Hadrian

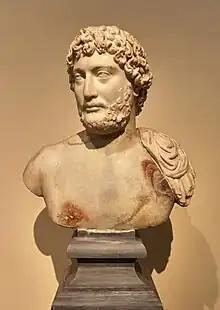
Bust of Hadrian from Athens, 130 AD, National Archaeological Museum, Athens

Hadrian died in the year 138 on 10 July, in his villa at Baiae at the age of 62, having reigned for 21 years. Dio Cassius and the "Historia Augusta" record details of his failing health; some modern sources interpret the ear-creases on later portrayals (such as the Townley Hadrian) as signs of coronary artery disease.